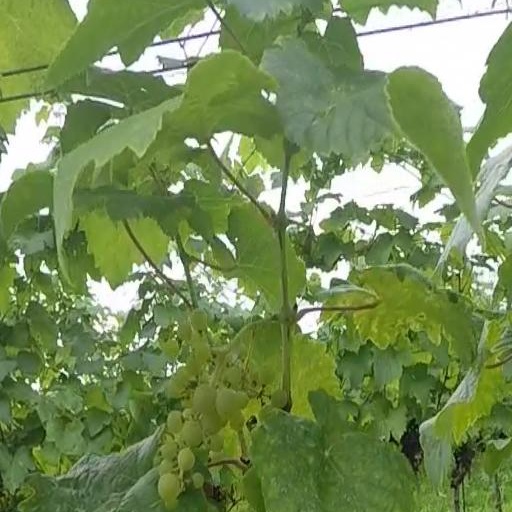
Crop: grape